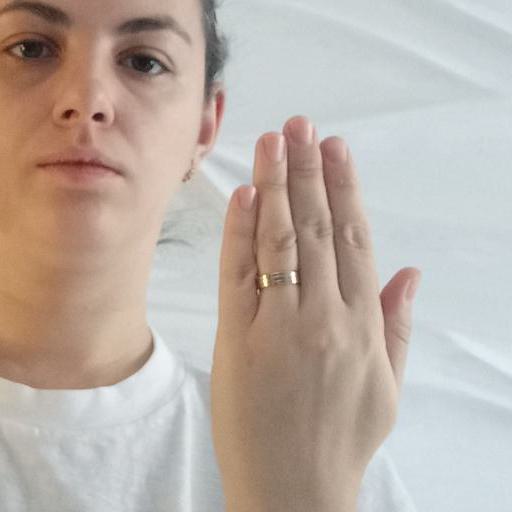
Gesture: stop_inverted